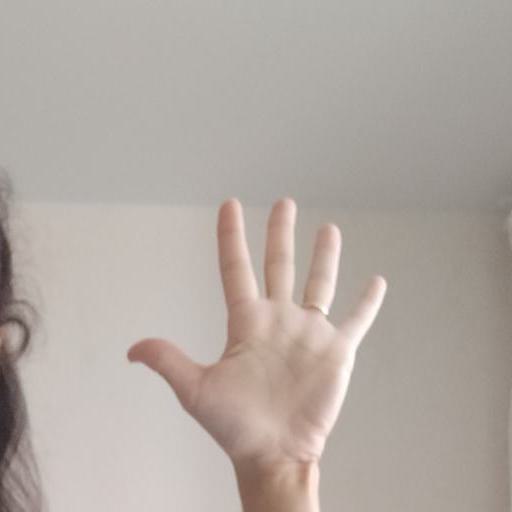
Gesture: palm